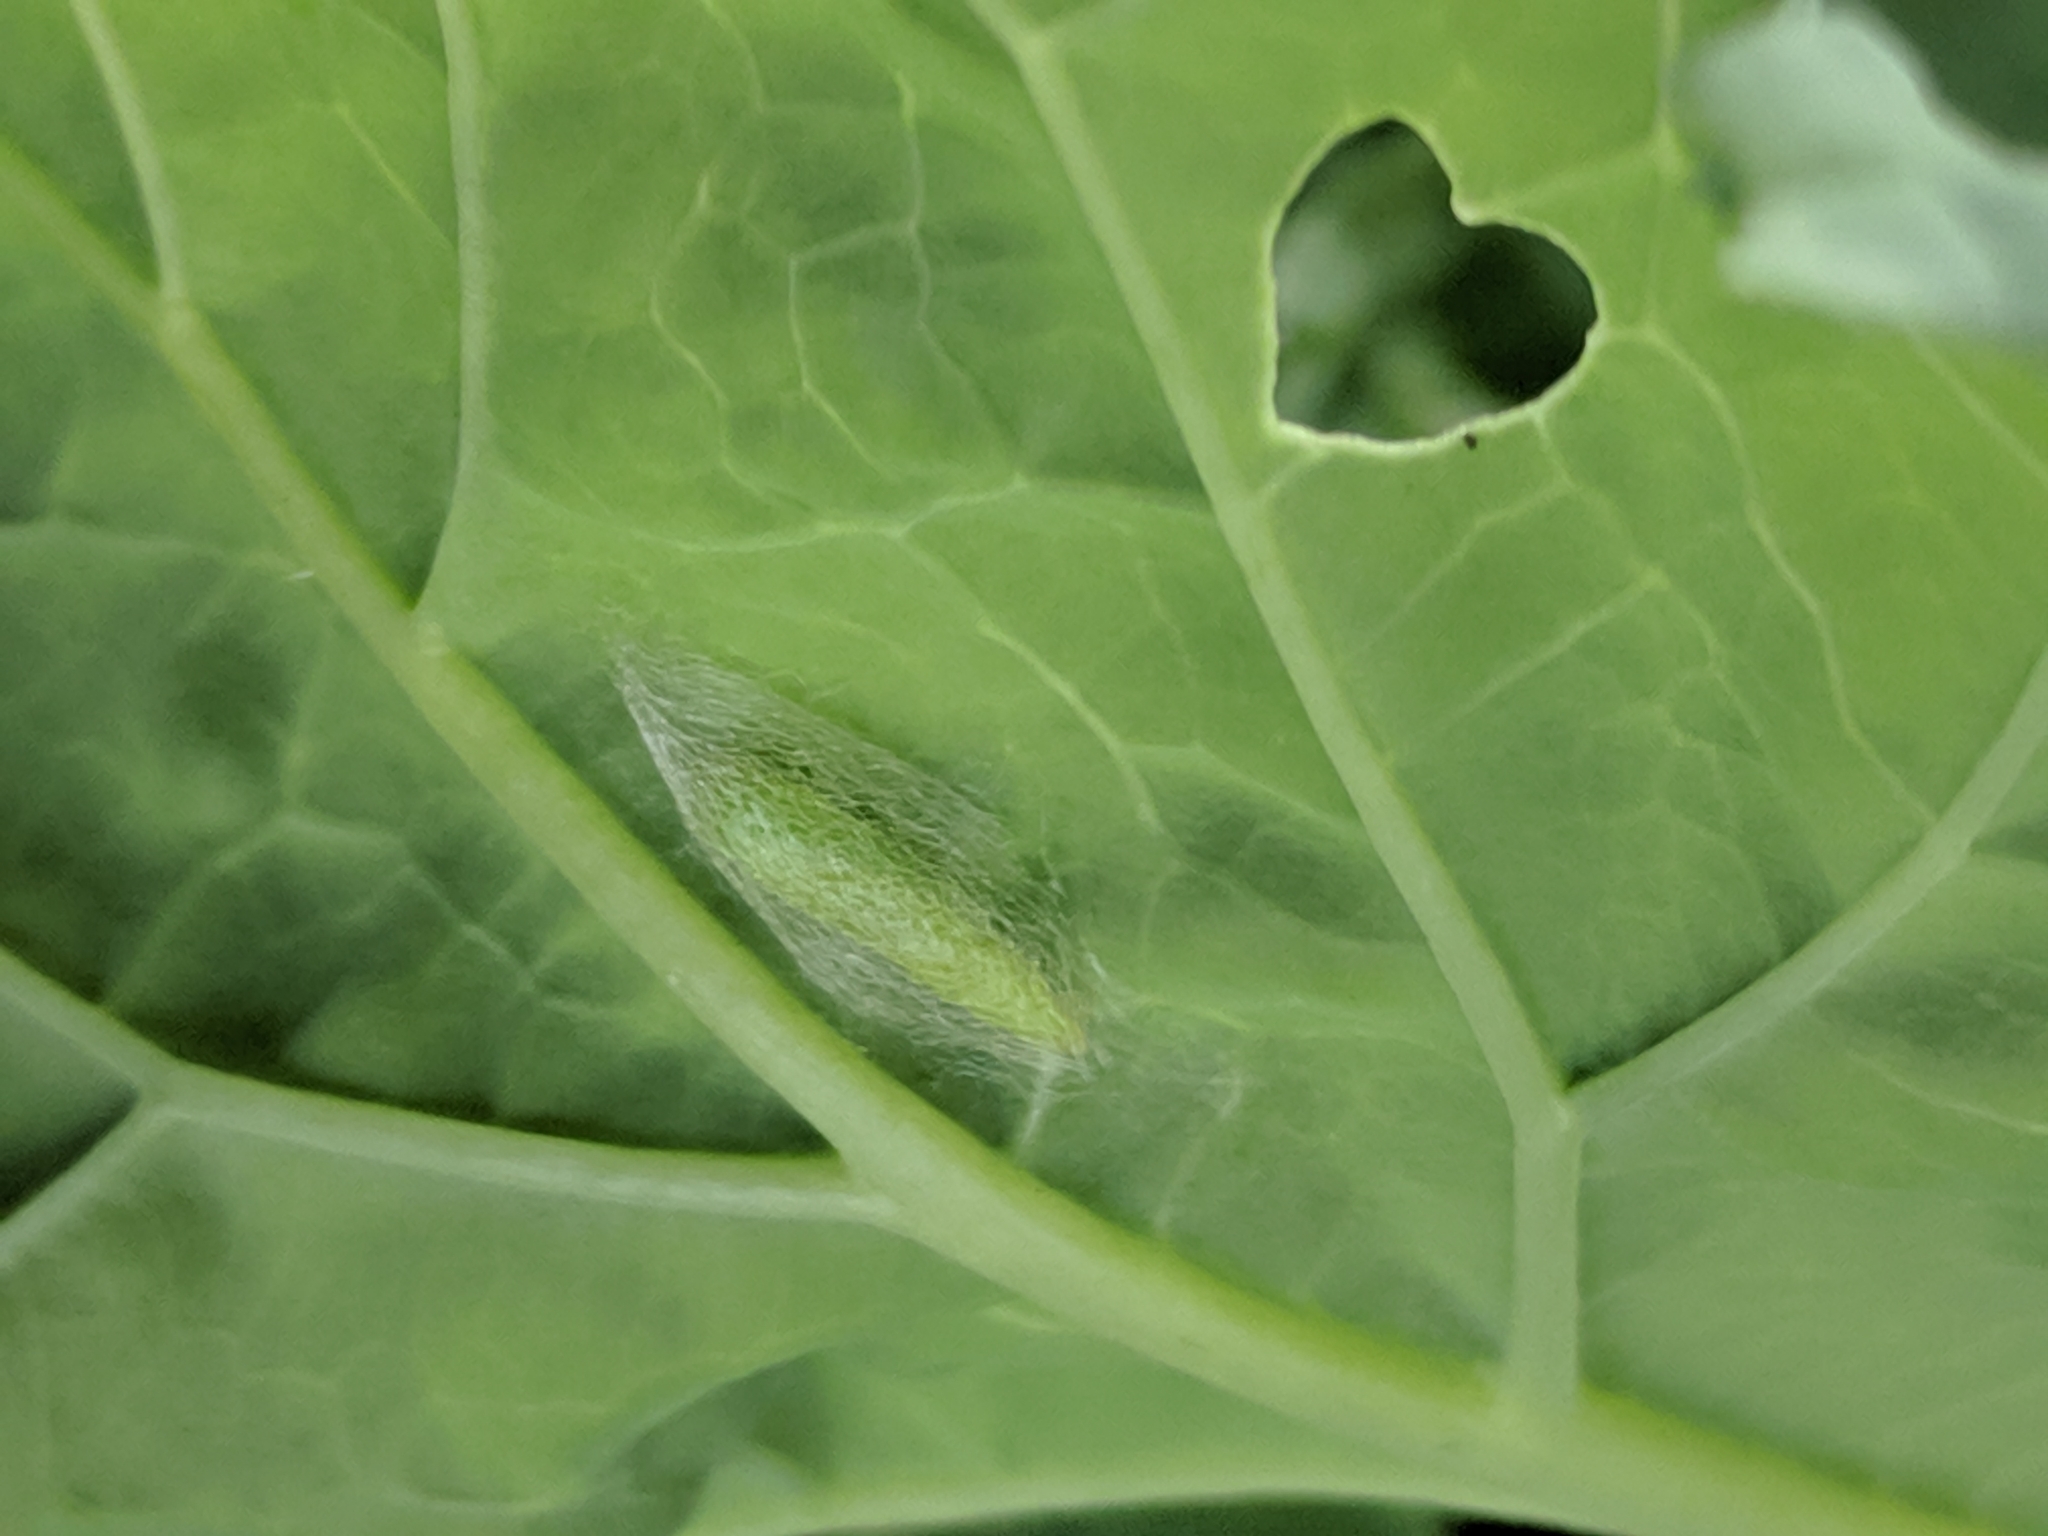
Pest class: diamondback_moth